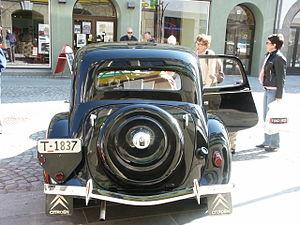
La Citroën Traction Avant est une automobile produite par le constructeur français Citroën de 1934 à 1957. Son histoire est liée dans la mémoire collective à l'Occupation, tour à tour voiture de la Gestapo et icône de la Résistance. Elle fut également le véhicule préféré des gangsters en raison de ses qualités routières exceptionnelles pour son époque.